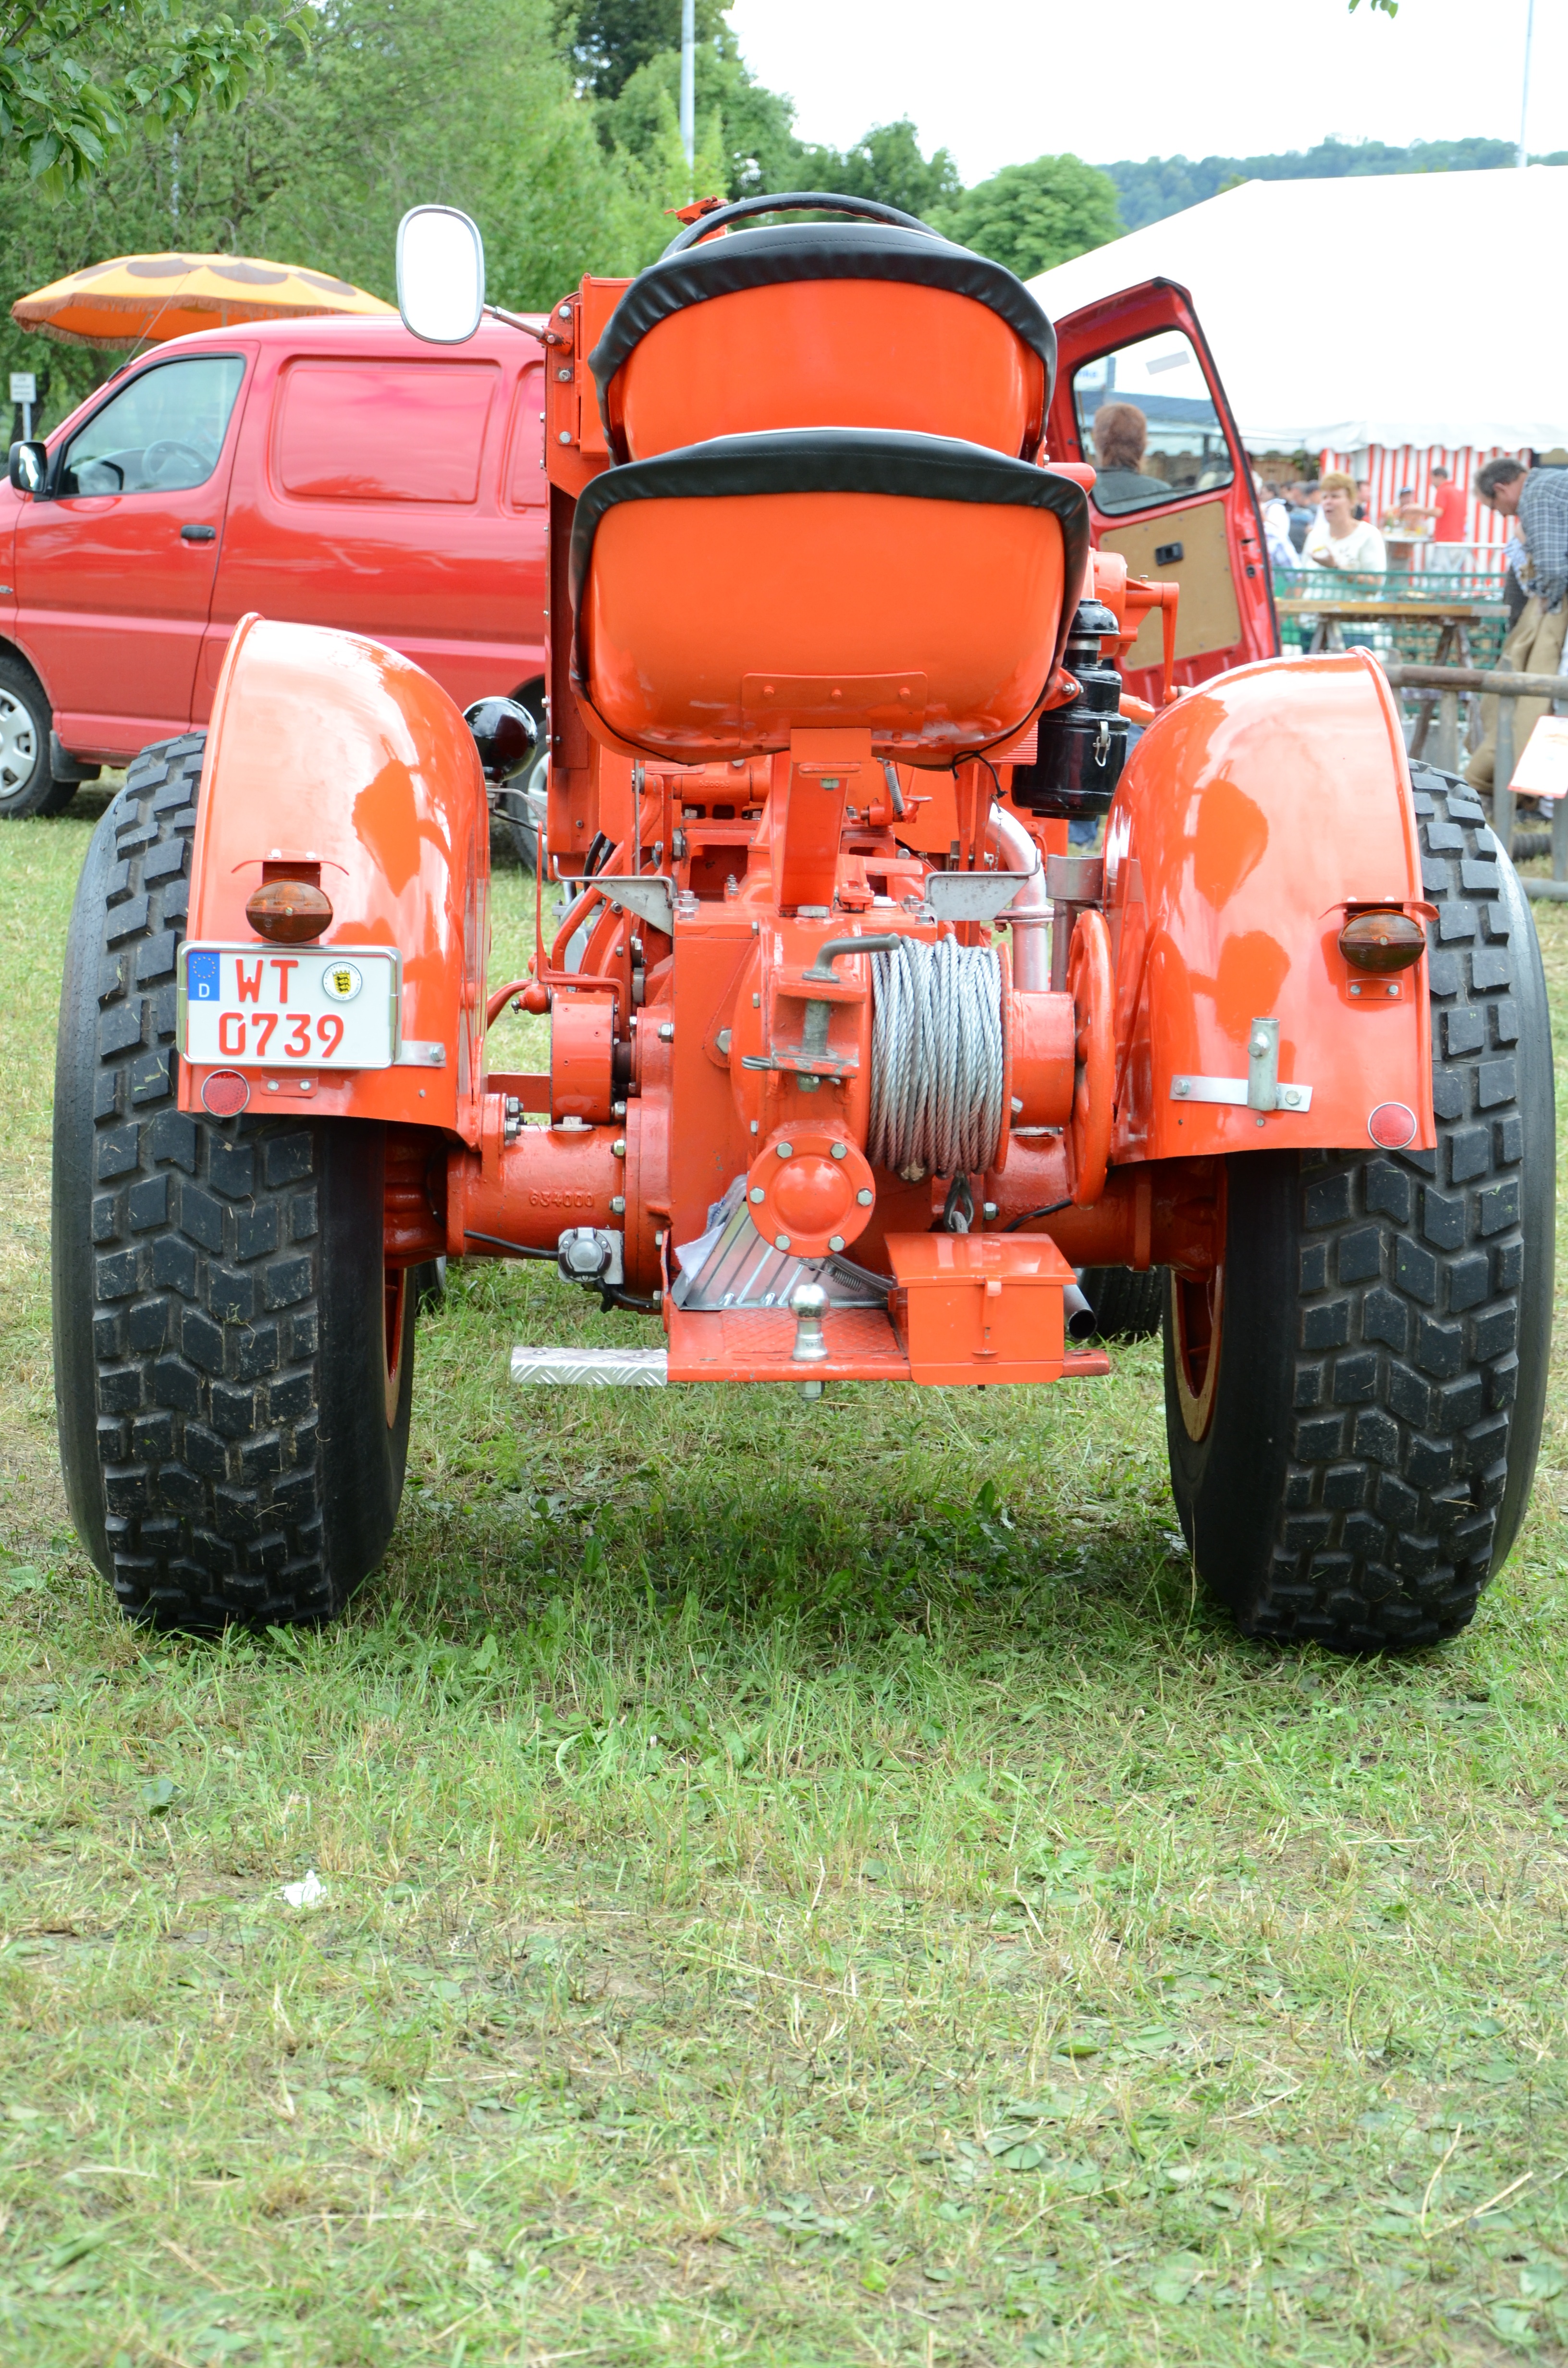
car, tractor, wheel, vehicle, germany, event, city car, agricultural machinery, land vehicle, automobile make, riding mower